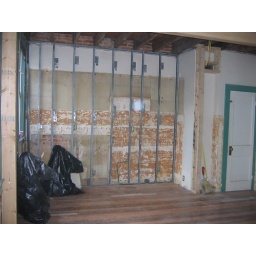
The kitchen wall framed in